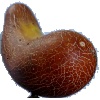
Label: Cucumber Ripe 1